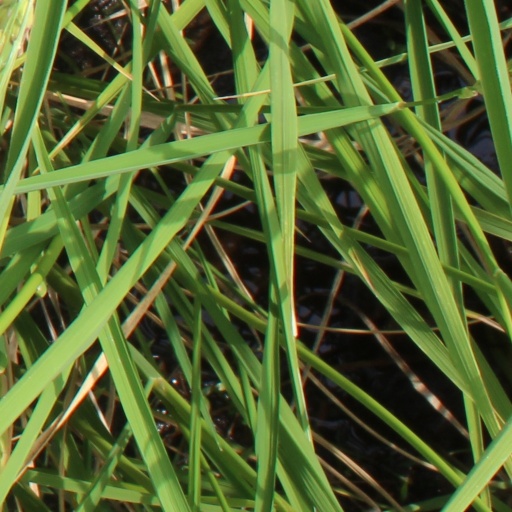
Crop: rice